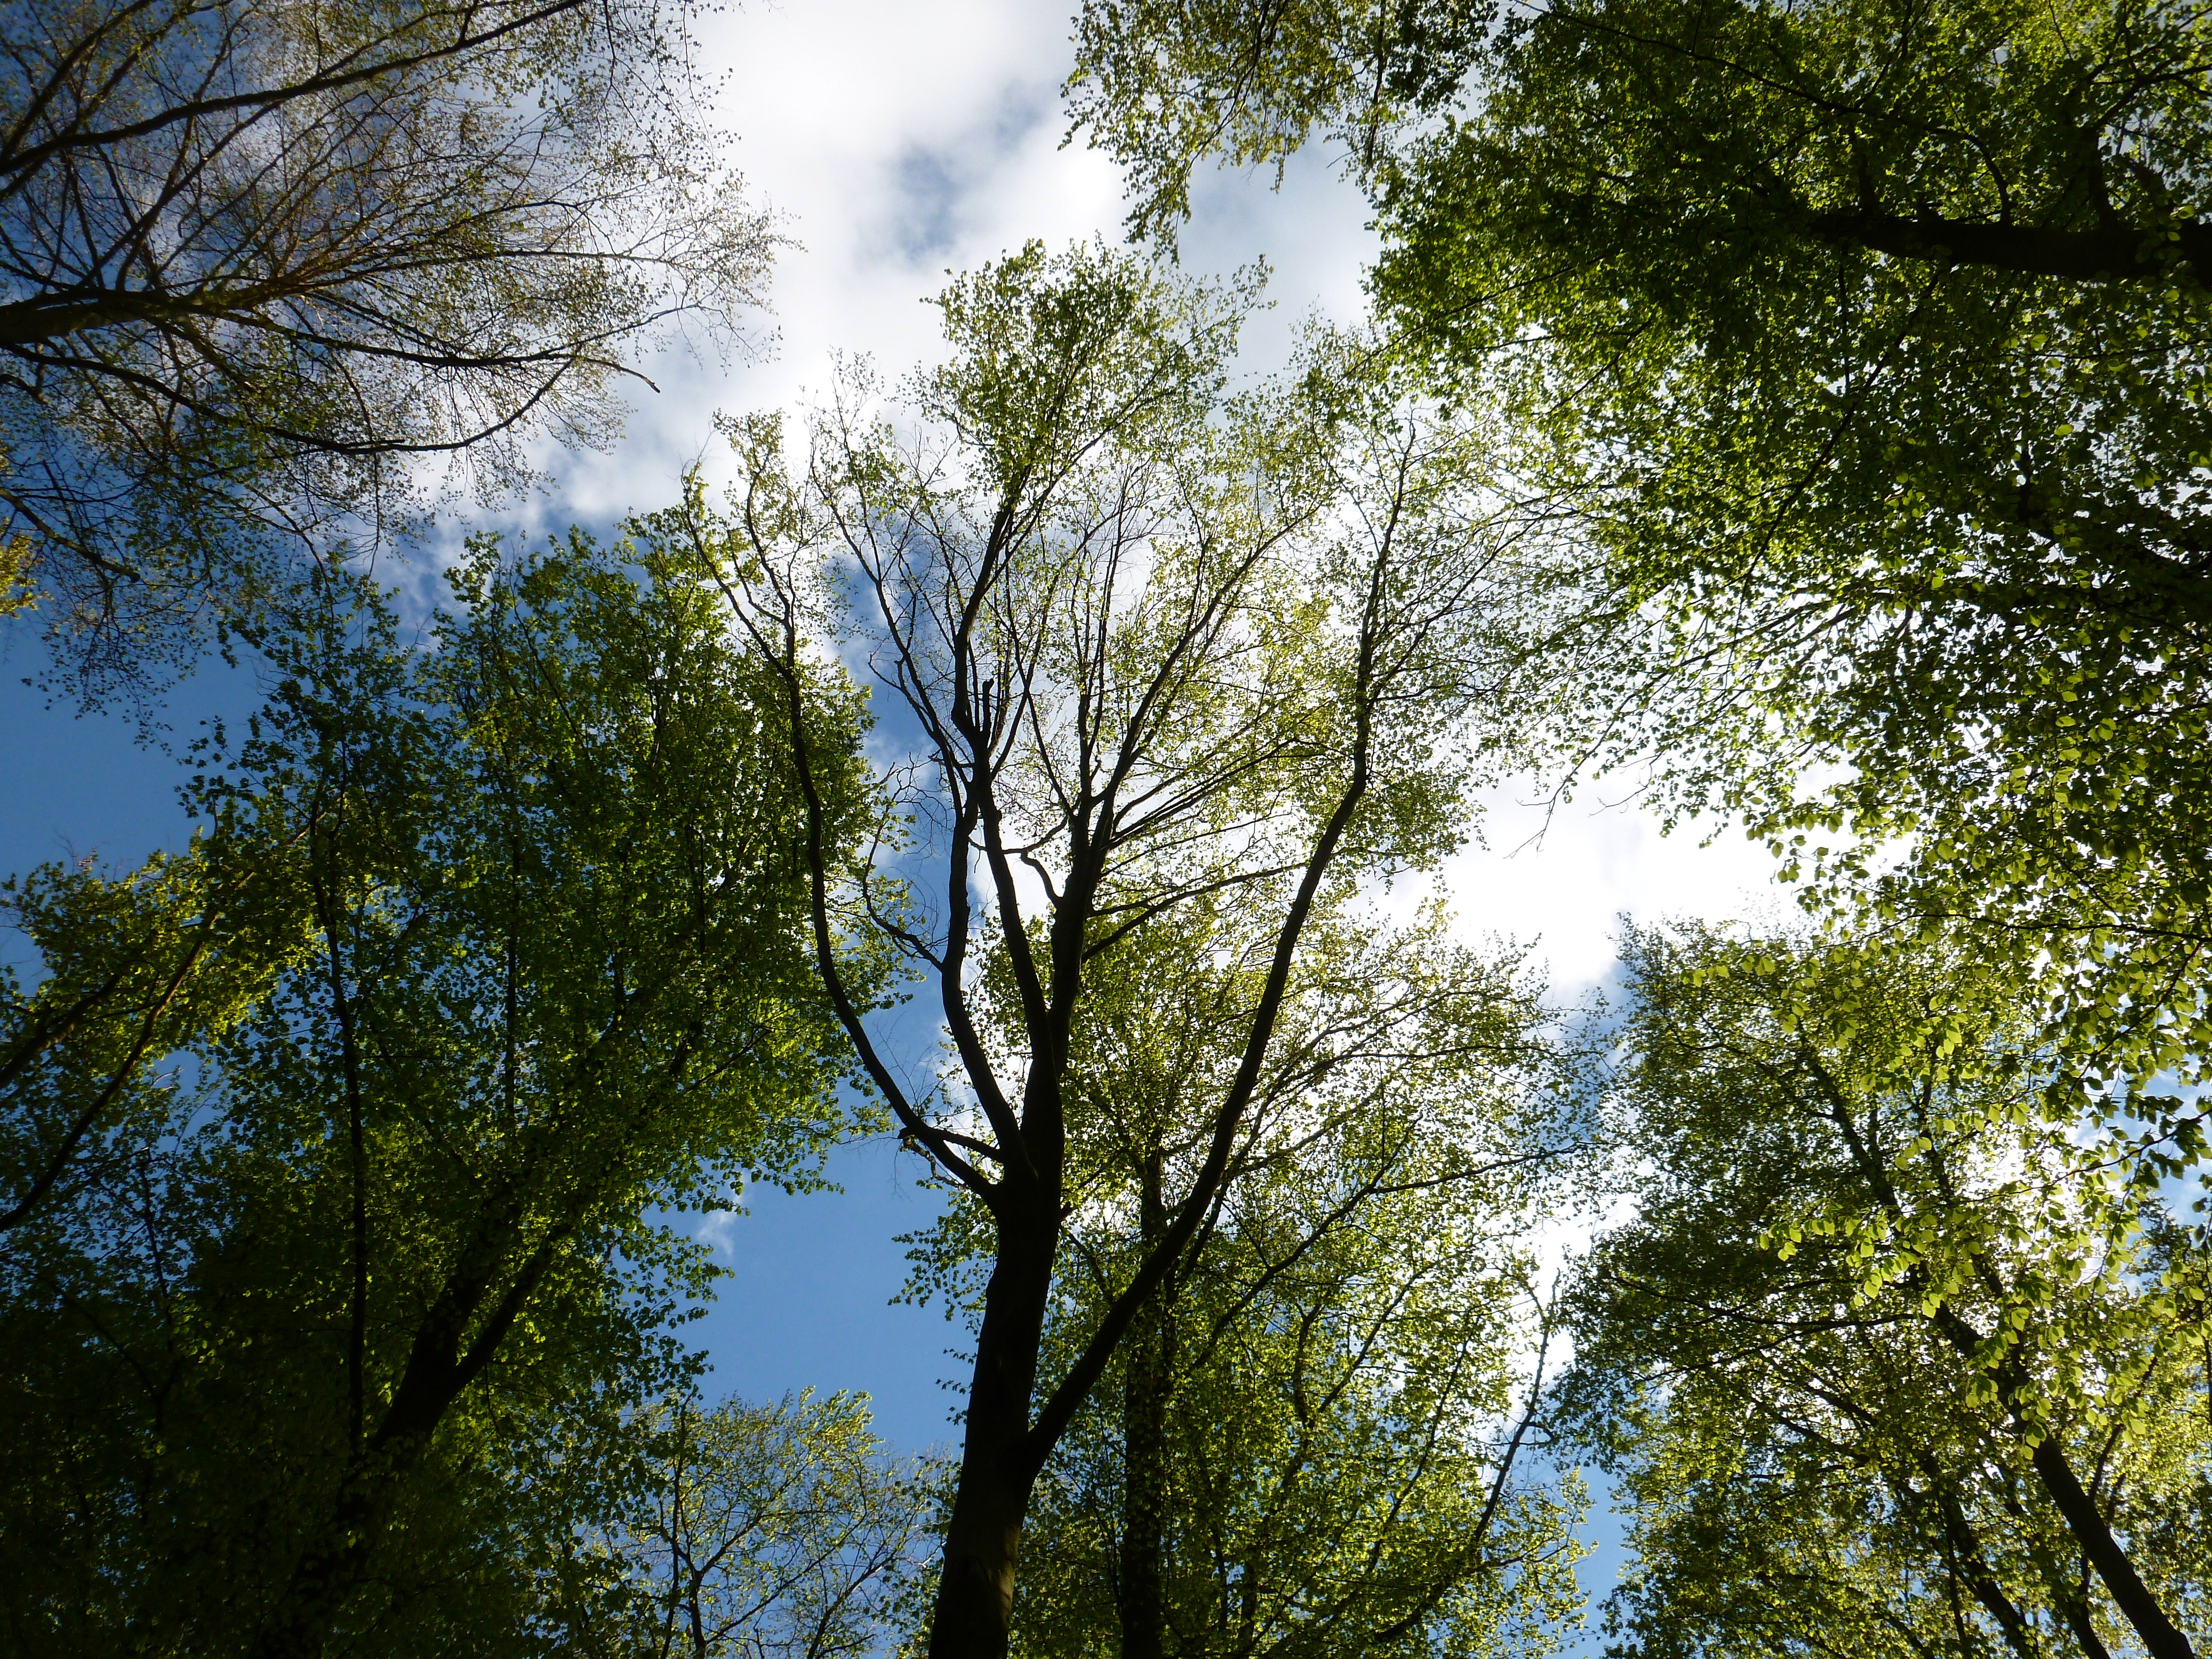
tree, nature, forest, grass, branch, plant, sky, meadow, sunlight, leaf, green, reflection, autumn, blue, season, clouds, woodland, habitat, ecosystem, natural environment, atmospheric phenomenon, woody plant